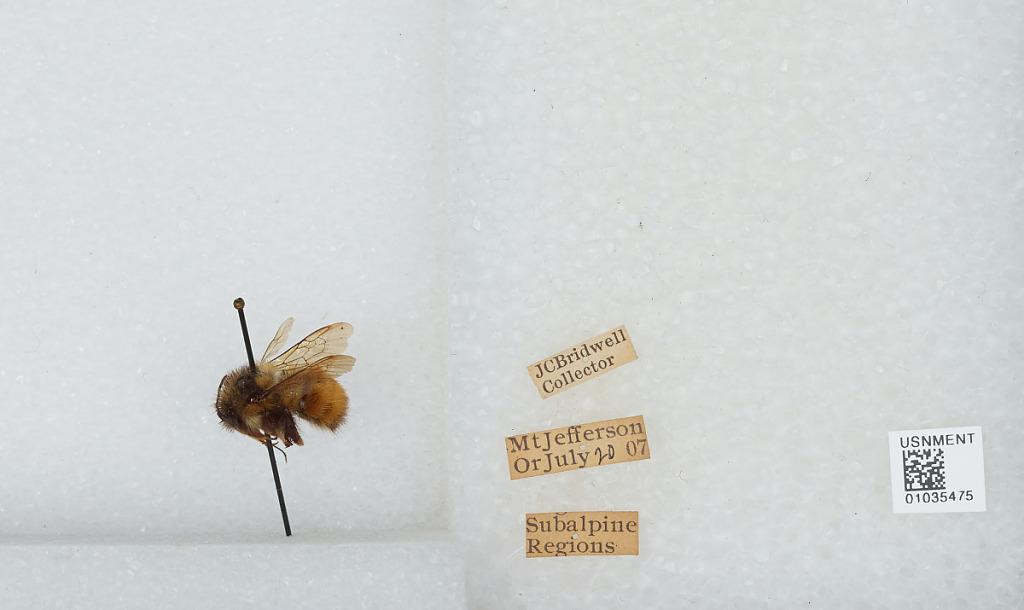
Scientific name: Bombus (Pyrobombus) melanopygus Nylander
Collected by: J. Bridwell
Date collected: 1907-7-20
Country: United States
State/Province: Oregon
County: Linn
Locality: Mount Jefferson, Subalpine Regions
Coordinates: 44.6742, -121.799